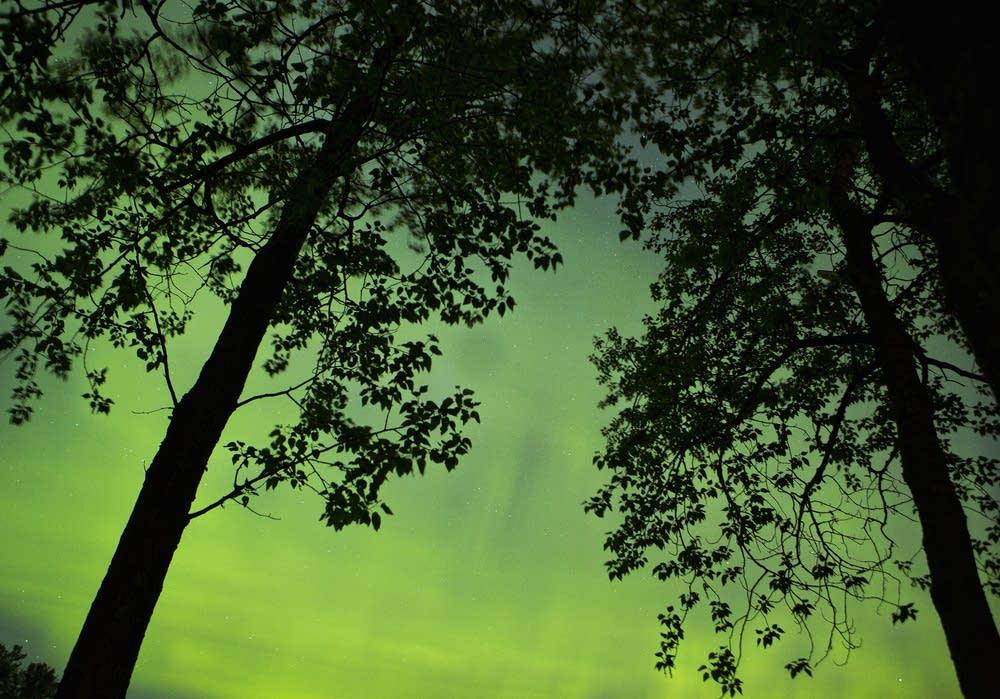
between the trees , the northern lights glowed .
Relation: Visible, Story